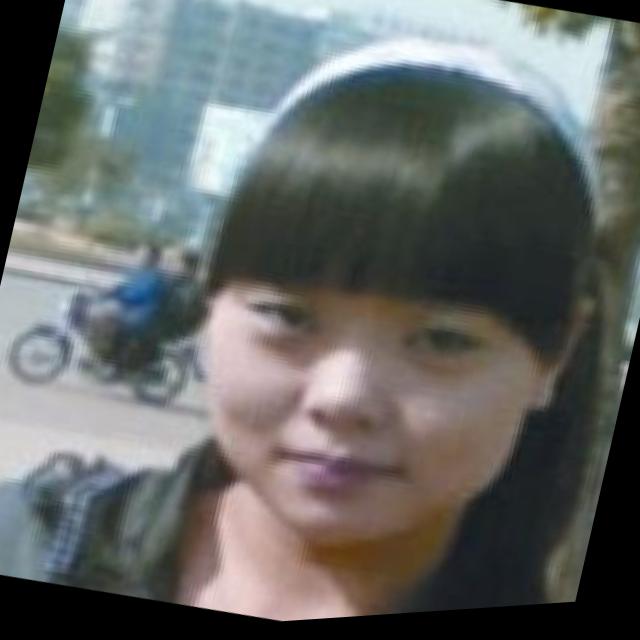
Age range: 21-44